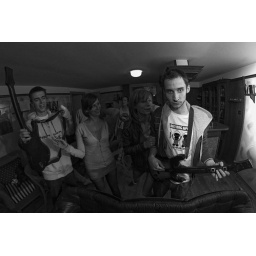
there's no point in picking up the guitar and playing rock and roll or any other form of popular music.